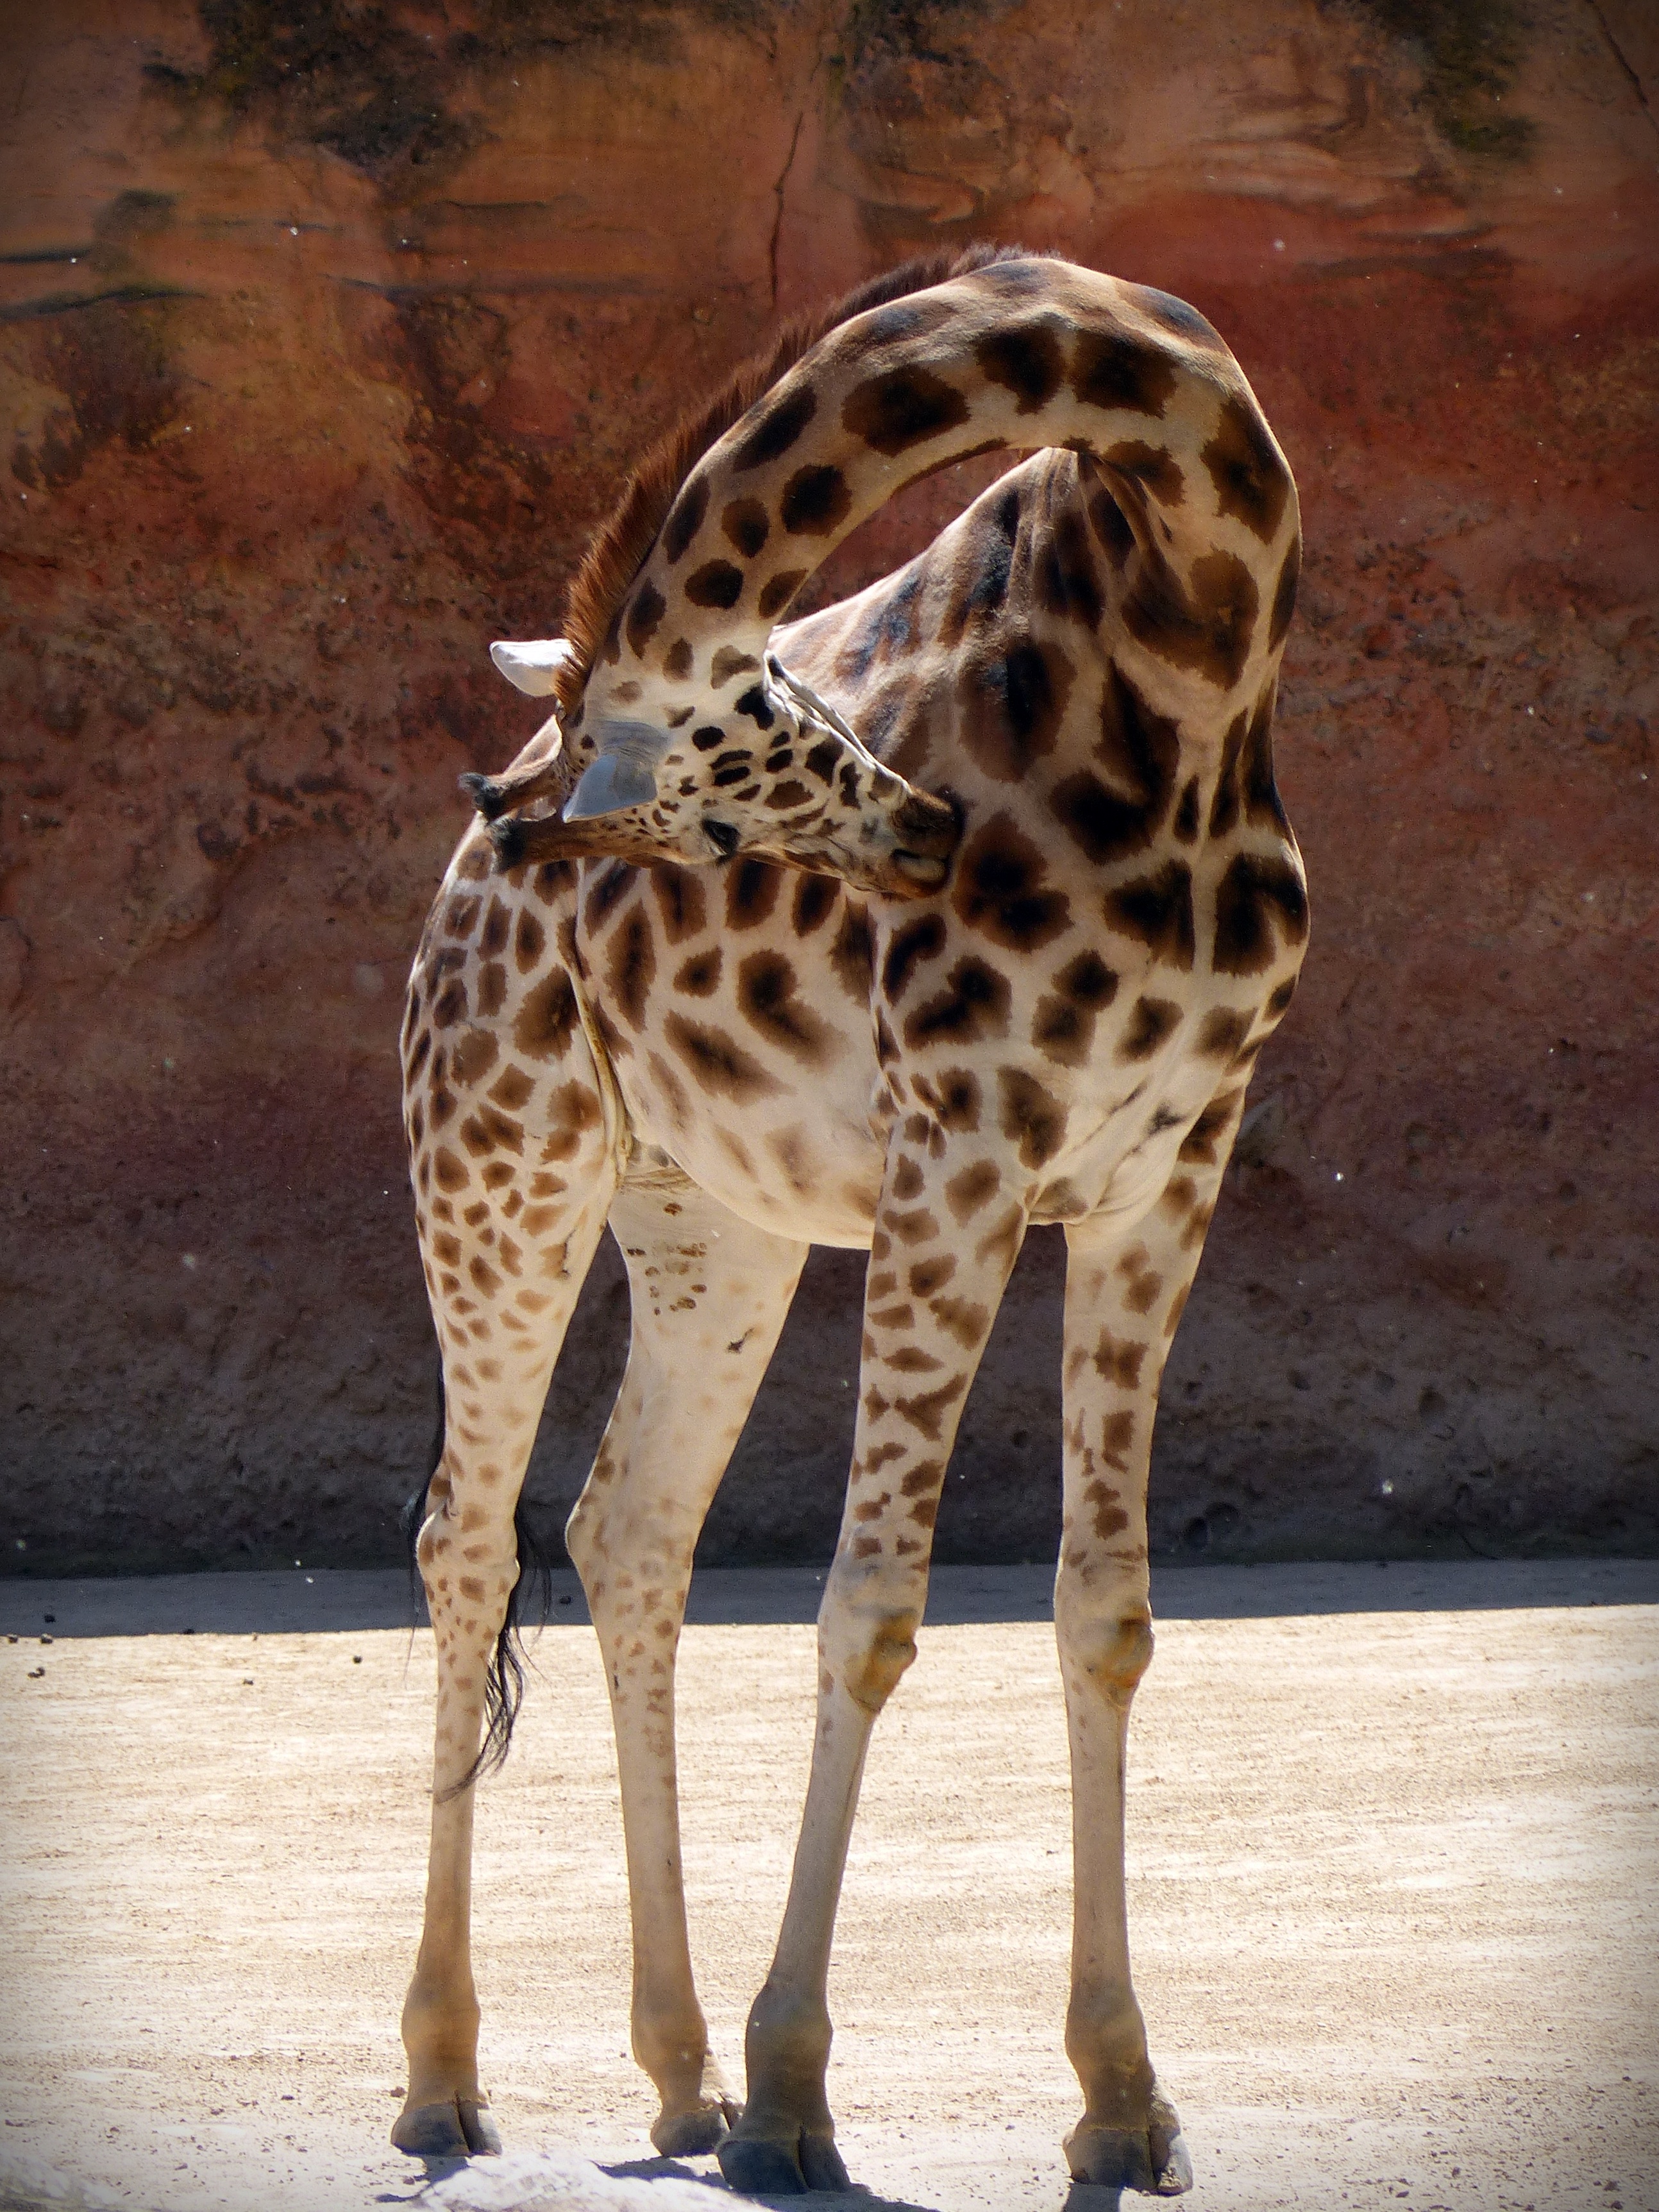
animal, wildlife, zoo, africa, clean, mammal, fauna, giraffe, spotted, vertebrate, giraffidae